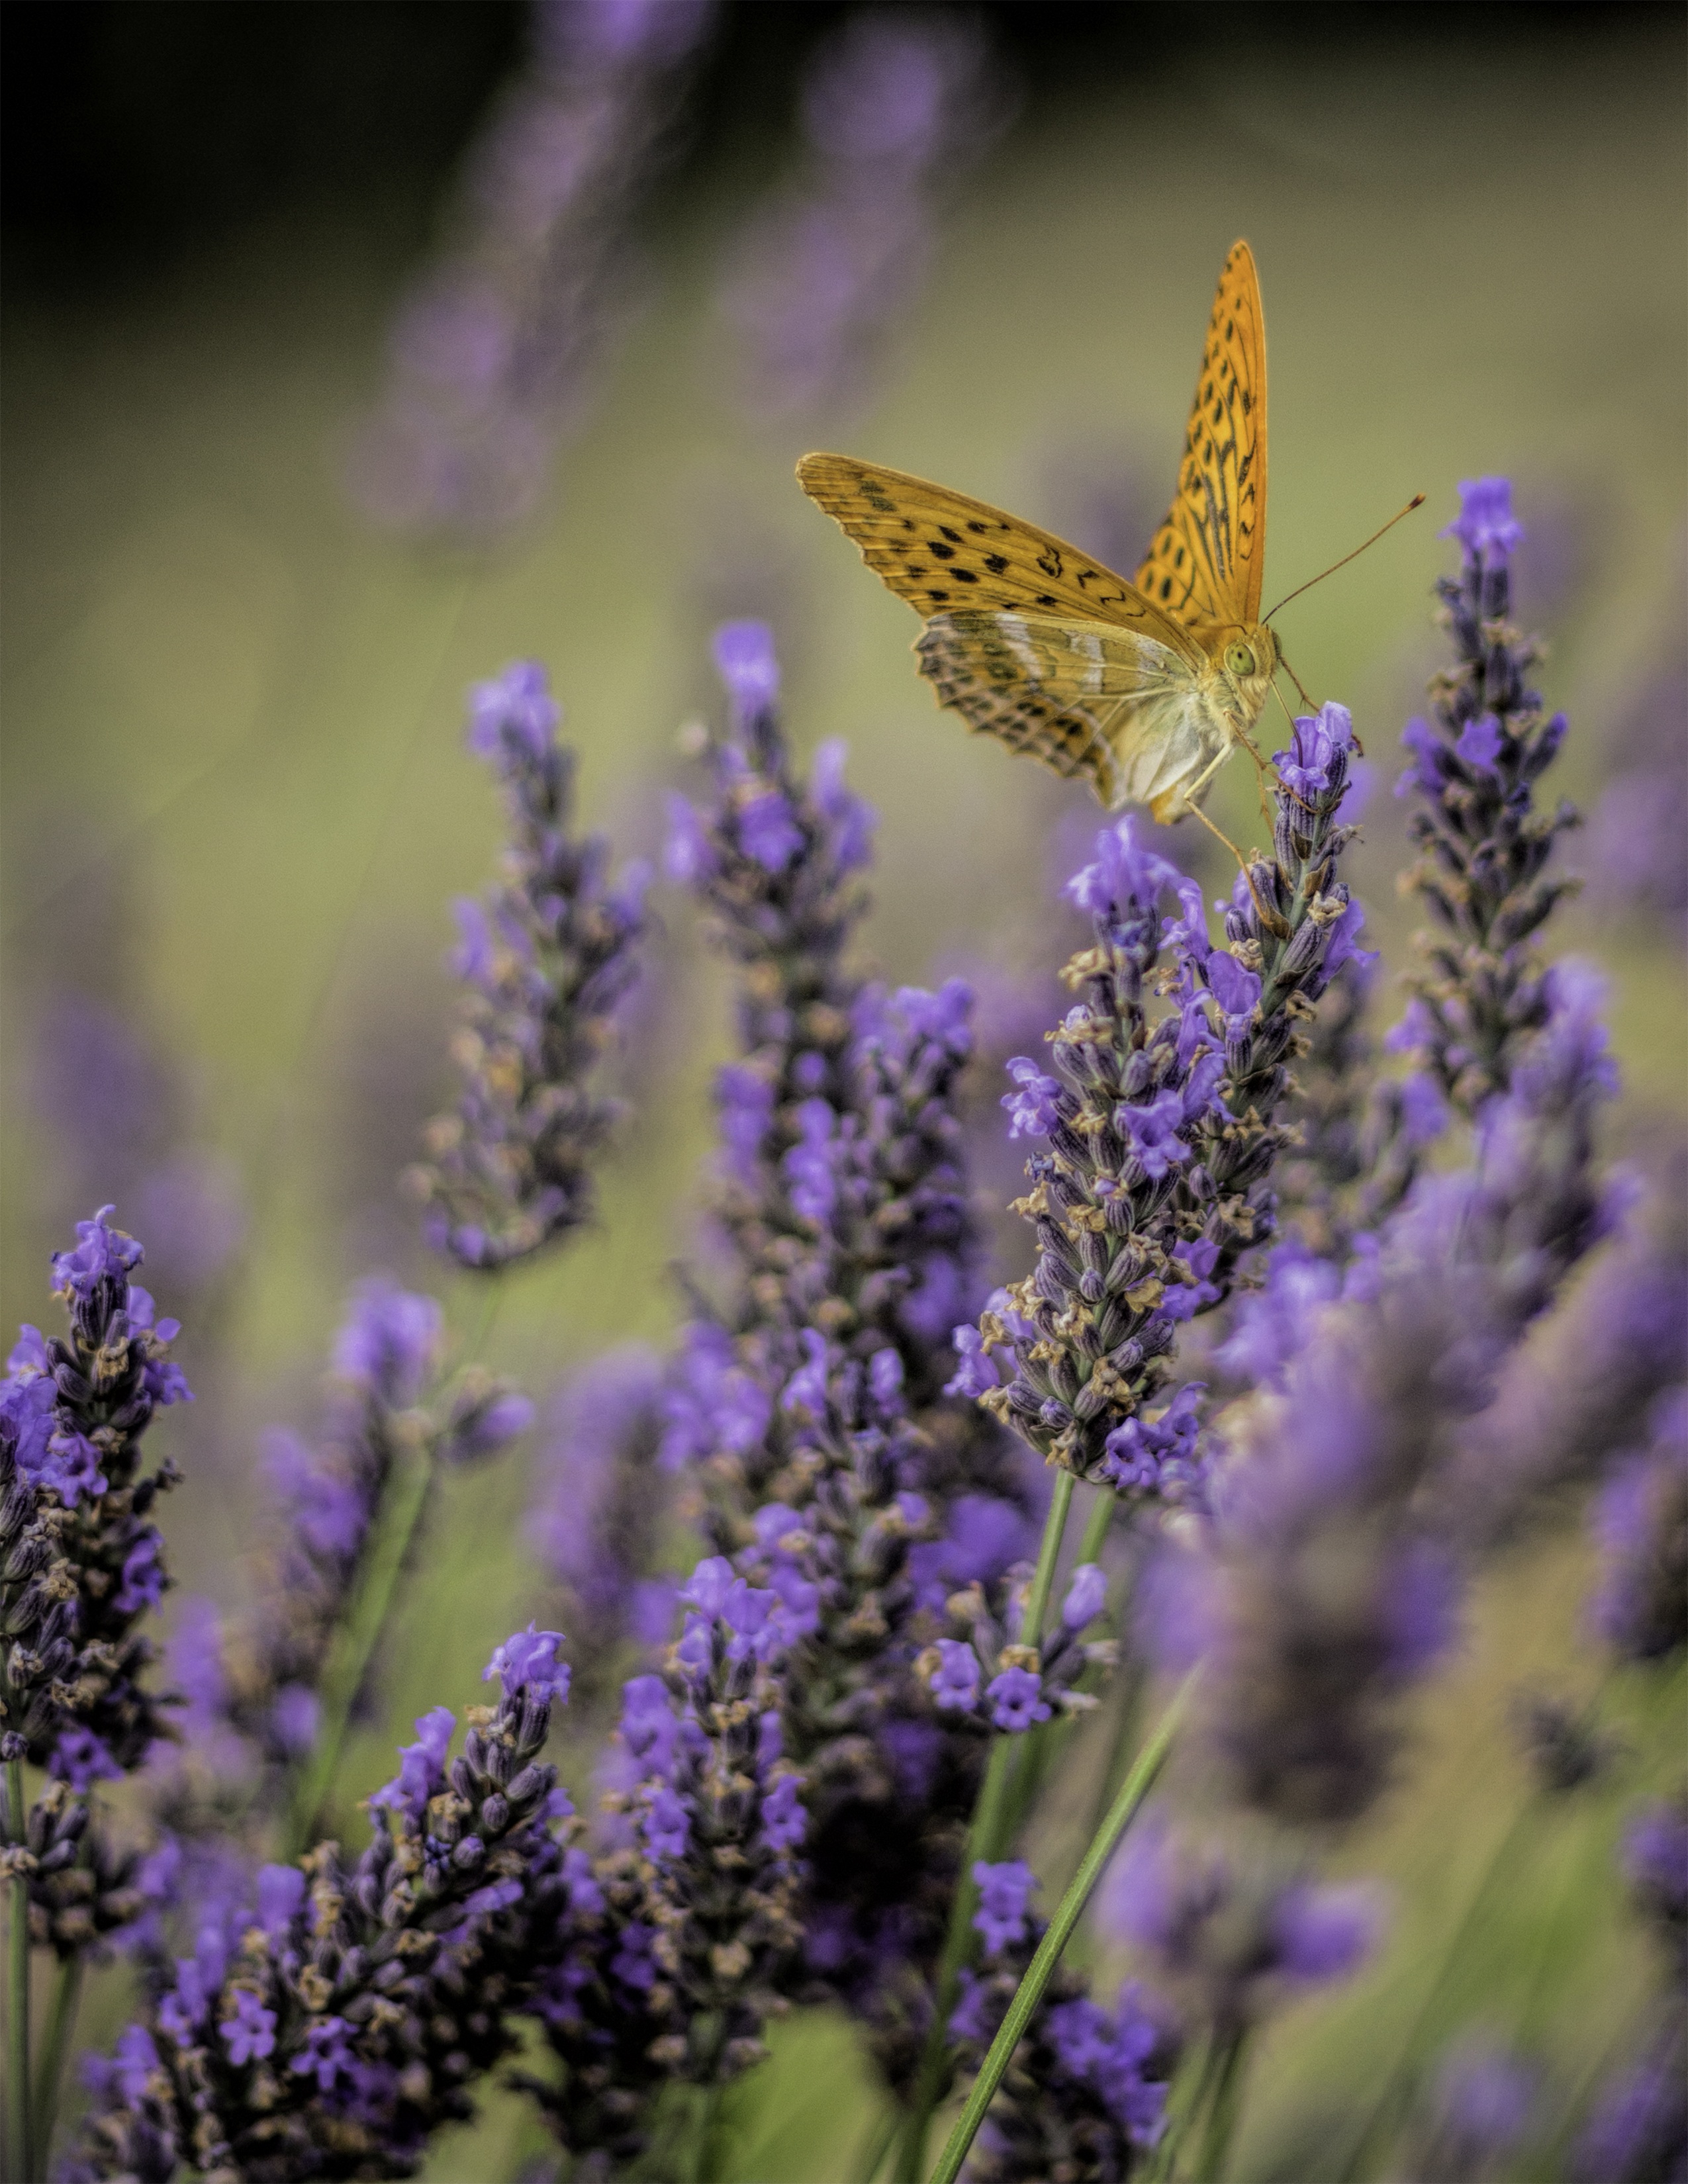
nature, grass, plant, meadow, flower, purple, orange, herb, insect, botany, butterfly, flora, lavender, fauna, invertebrate, wildflower, macro photography, flowering plant, levandula, land plant, moths and butterflies, english lavender, french lavender